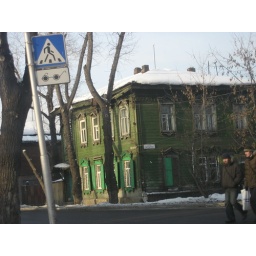
wooden house in irkutsk